Saint Columba Altarpiece

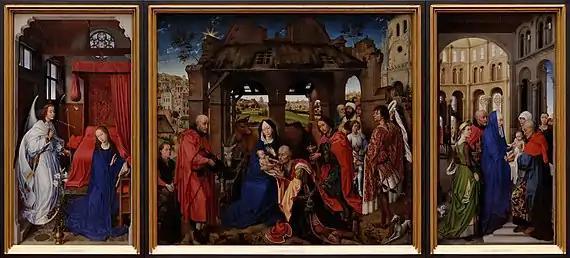
Rogier van der Weyden's "St Columba Altarpiece". Oil on oak panel, 138 x 70 cm, 138 x 153 cm, 138 x 70. Alte Pinakothek, Munich

The Saint Columba Altarpiece (or Adoration of the Kings) is a large c. 1450–1455 oil-on-oak wood panel altarpiece by Early Netherlandish painter Rogier van der Weyden painted during his late period. It was commissioned for the church of St. Columba in Cologne, and is now in the Alte Pinakothek, Munich. It depict scenes from the early life of Jesus. They show, from left to right, the Annunciation (when Mary is visited by the archangel Gabriel), the Adoration of the Magi (when she gives birth in a stable) and the Presentation, when she presents the infant at the Temple in Jerusalem. In each panel, Mary is distinguished by her blue clothes. The reverse of the exterior panels are covered with plain paint and lack indication that they ever contained donor portraits as were typical for the time.